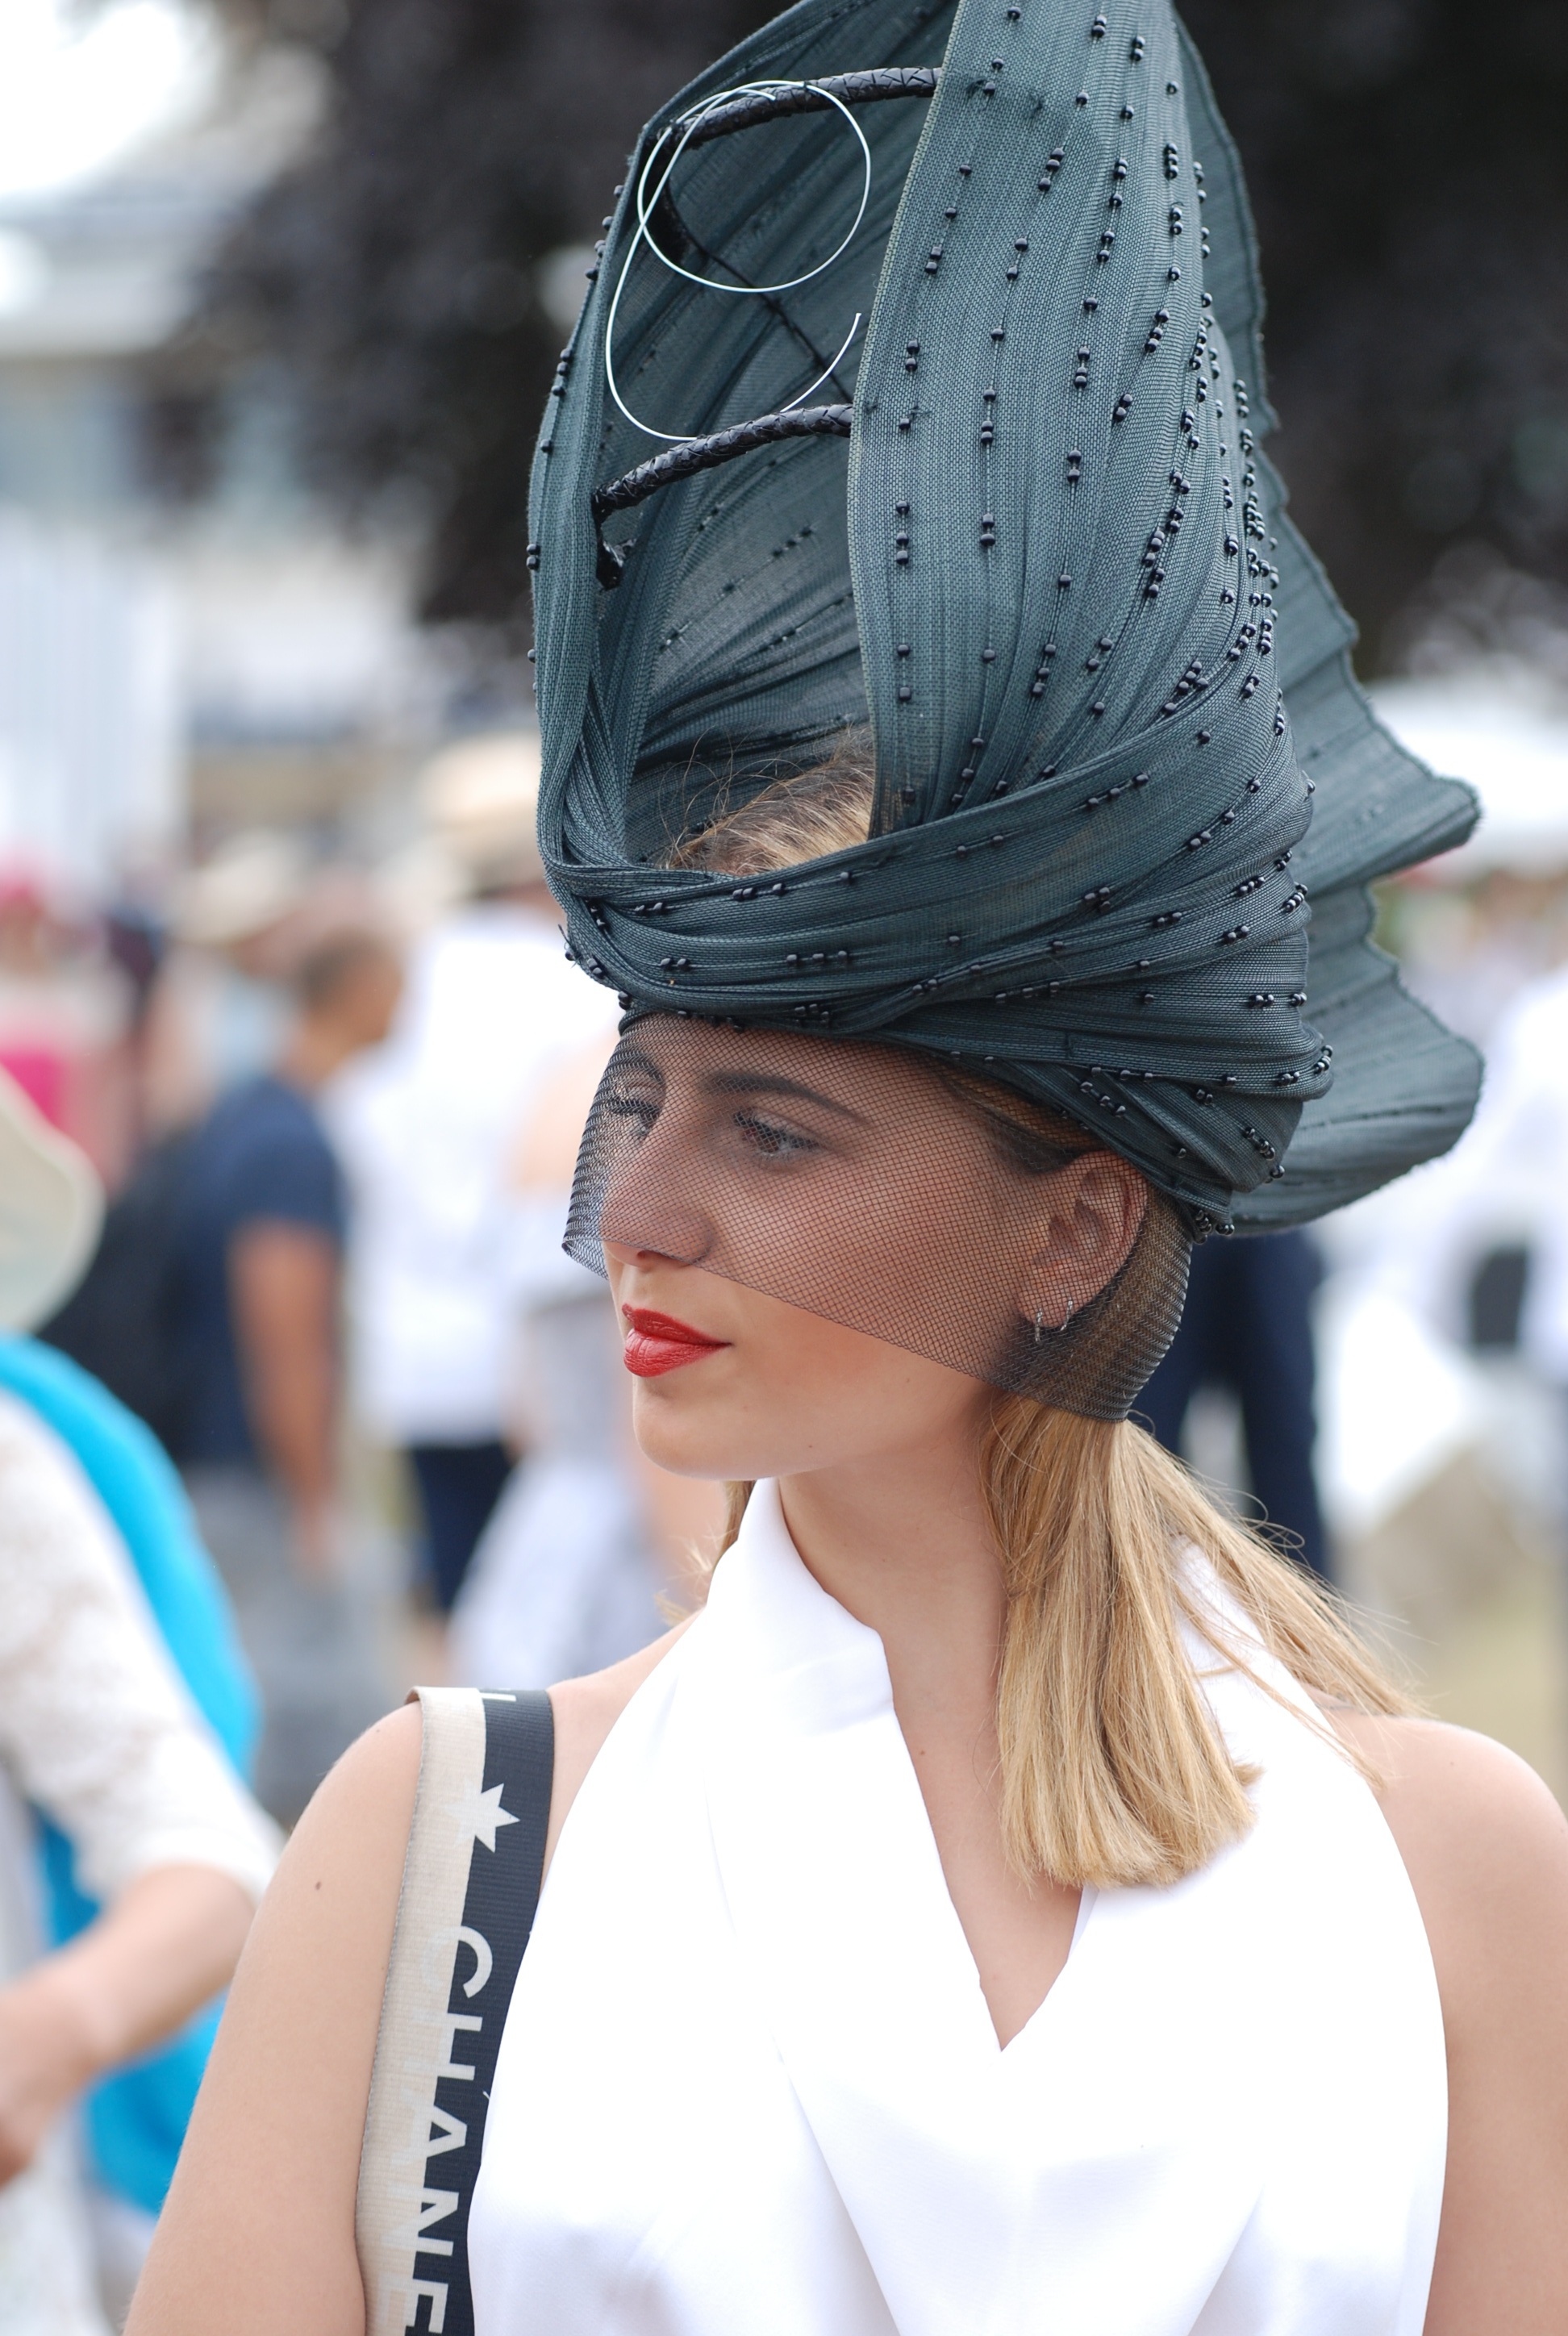
spring, hat, fashion, clothing, headgear, flowers, cap, exhibition, hats, horseback riding, fashion accessory, prix de diane